Khondaker Mostaq Ahmad

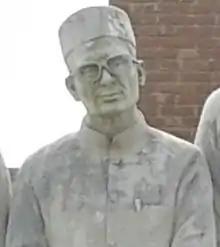
Sculpture of Khondakar Mostaque Ahmad in Mujibnagar, Meherpur

Ahmad was imprisoned by Brigadier General Khaled Mosharraf and later by the Ziaur Rahman administration until 1978. Upon his release, he formed Democratic League and attempted to resuscitate his political career, but to no avail. He spent his last years in Dhaka and died on 5 March 1996.